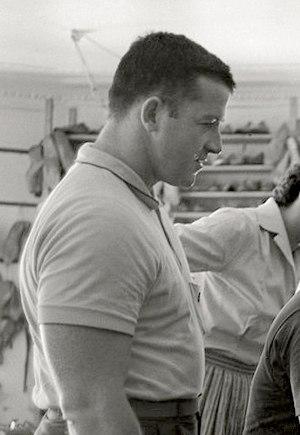
Les records du monde du lancer du marteau sont actuellement détenus par l'Ukrainien Yuriy Sedykh, auteur de 86,74 m le 30 août 1986 à Stuttgart en Allemagne, et par la Polonaise Anita Włodarczyk, créditée de 82,98 m le 28 août 2016, à Varsovie, en Pologne.